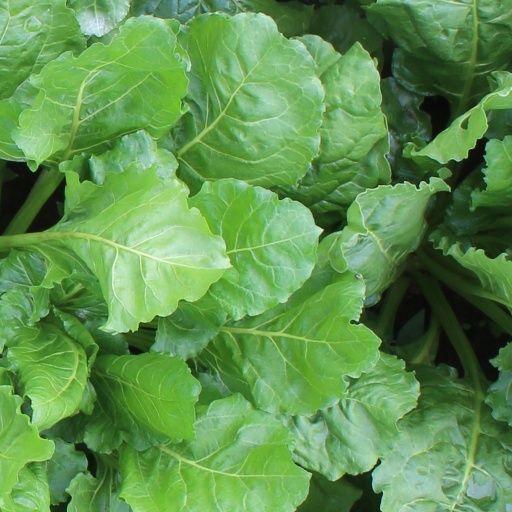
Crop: sugar beet